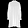
Label: Dress